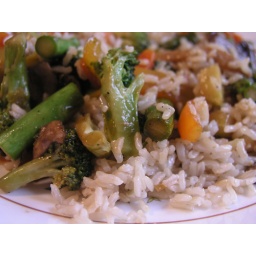
dinner. broccoli, sweet potato, bell pepper, asparagus, mushroom, carrot, &amp;amp; fake chicken in a teriyaki sauce with brown rice.